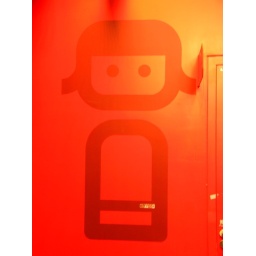
Women's bathroom sign in bird's nest